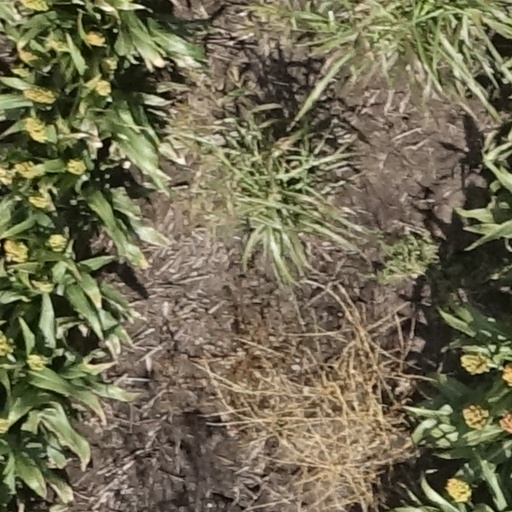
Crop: sorghum